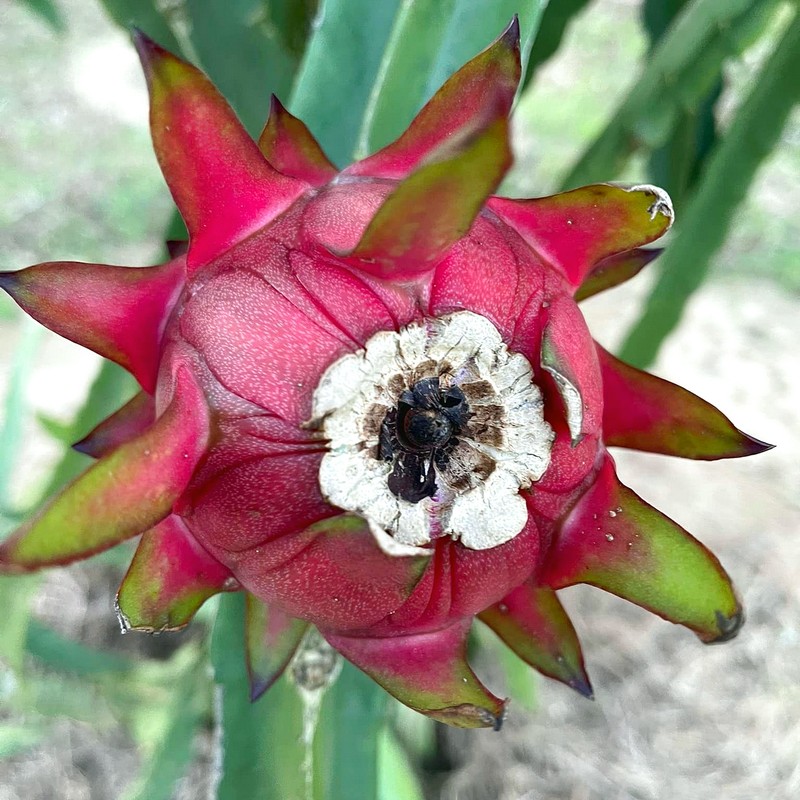
Label: Fresh Dragon Fruit